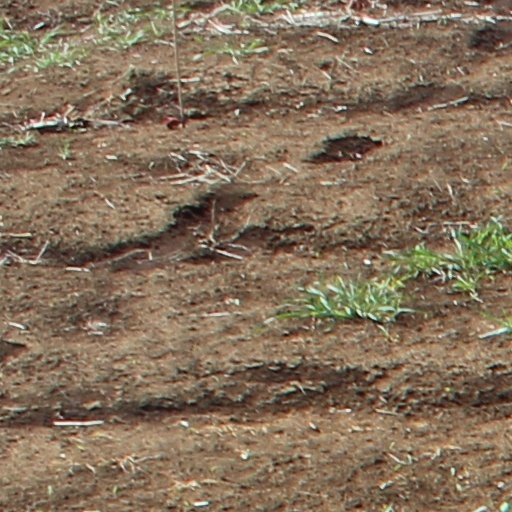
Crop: wheat